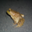
Label: frog